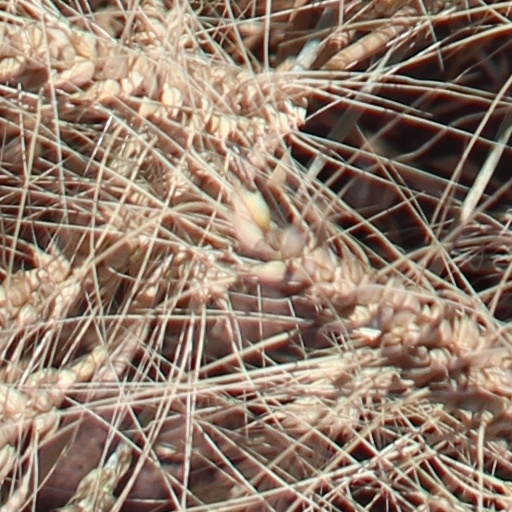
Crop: wheat